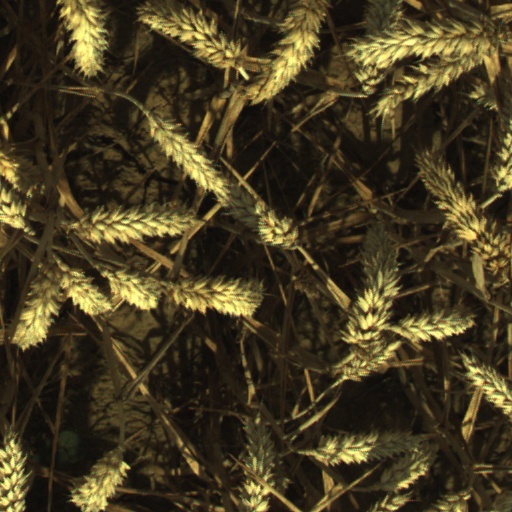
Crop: wheat